Torra di a Castagna

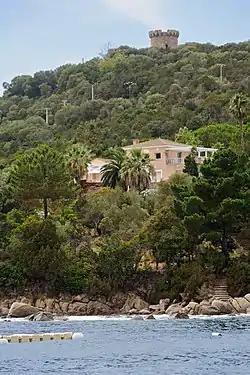

The Tower of Castagna is a ruined Genoese tower located in the commune of Coti-Chiavari on the west coast of Corsica.